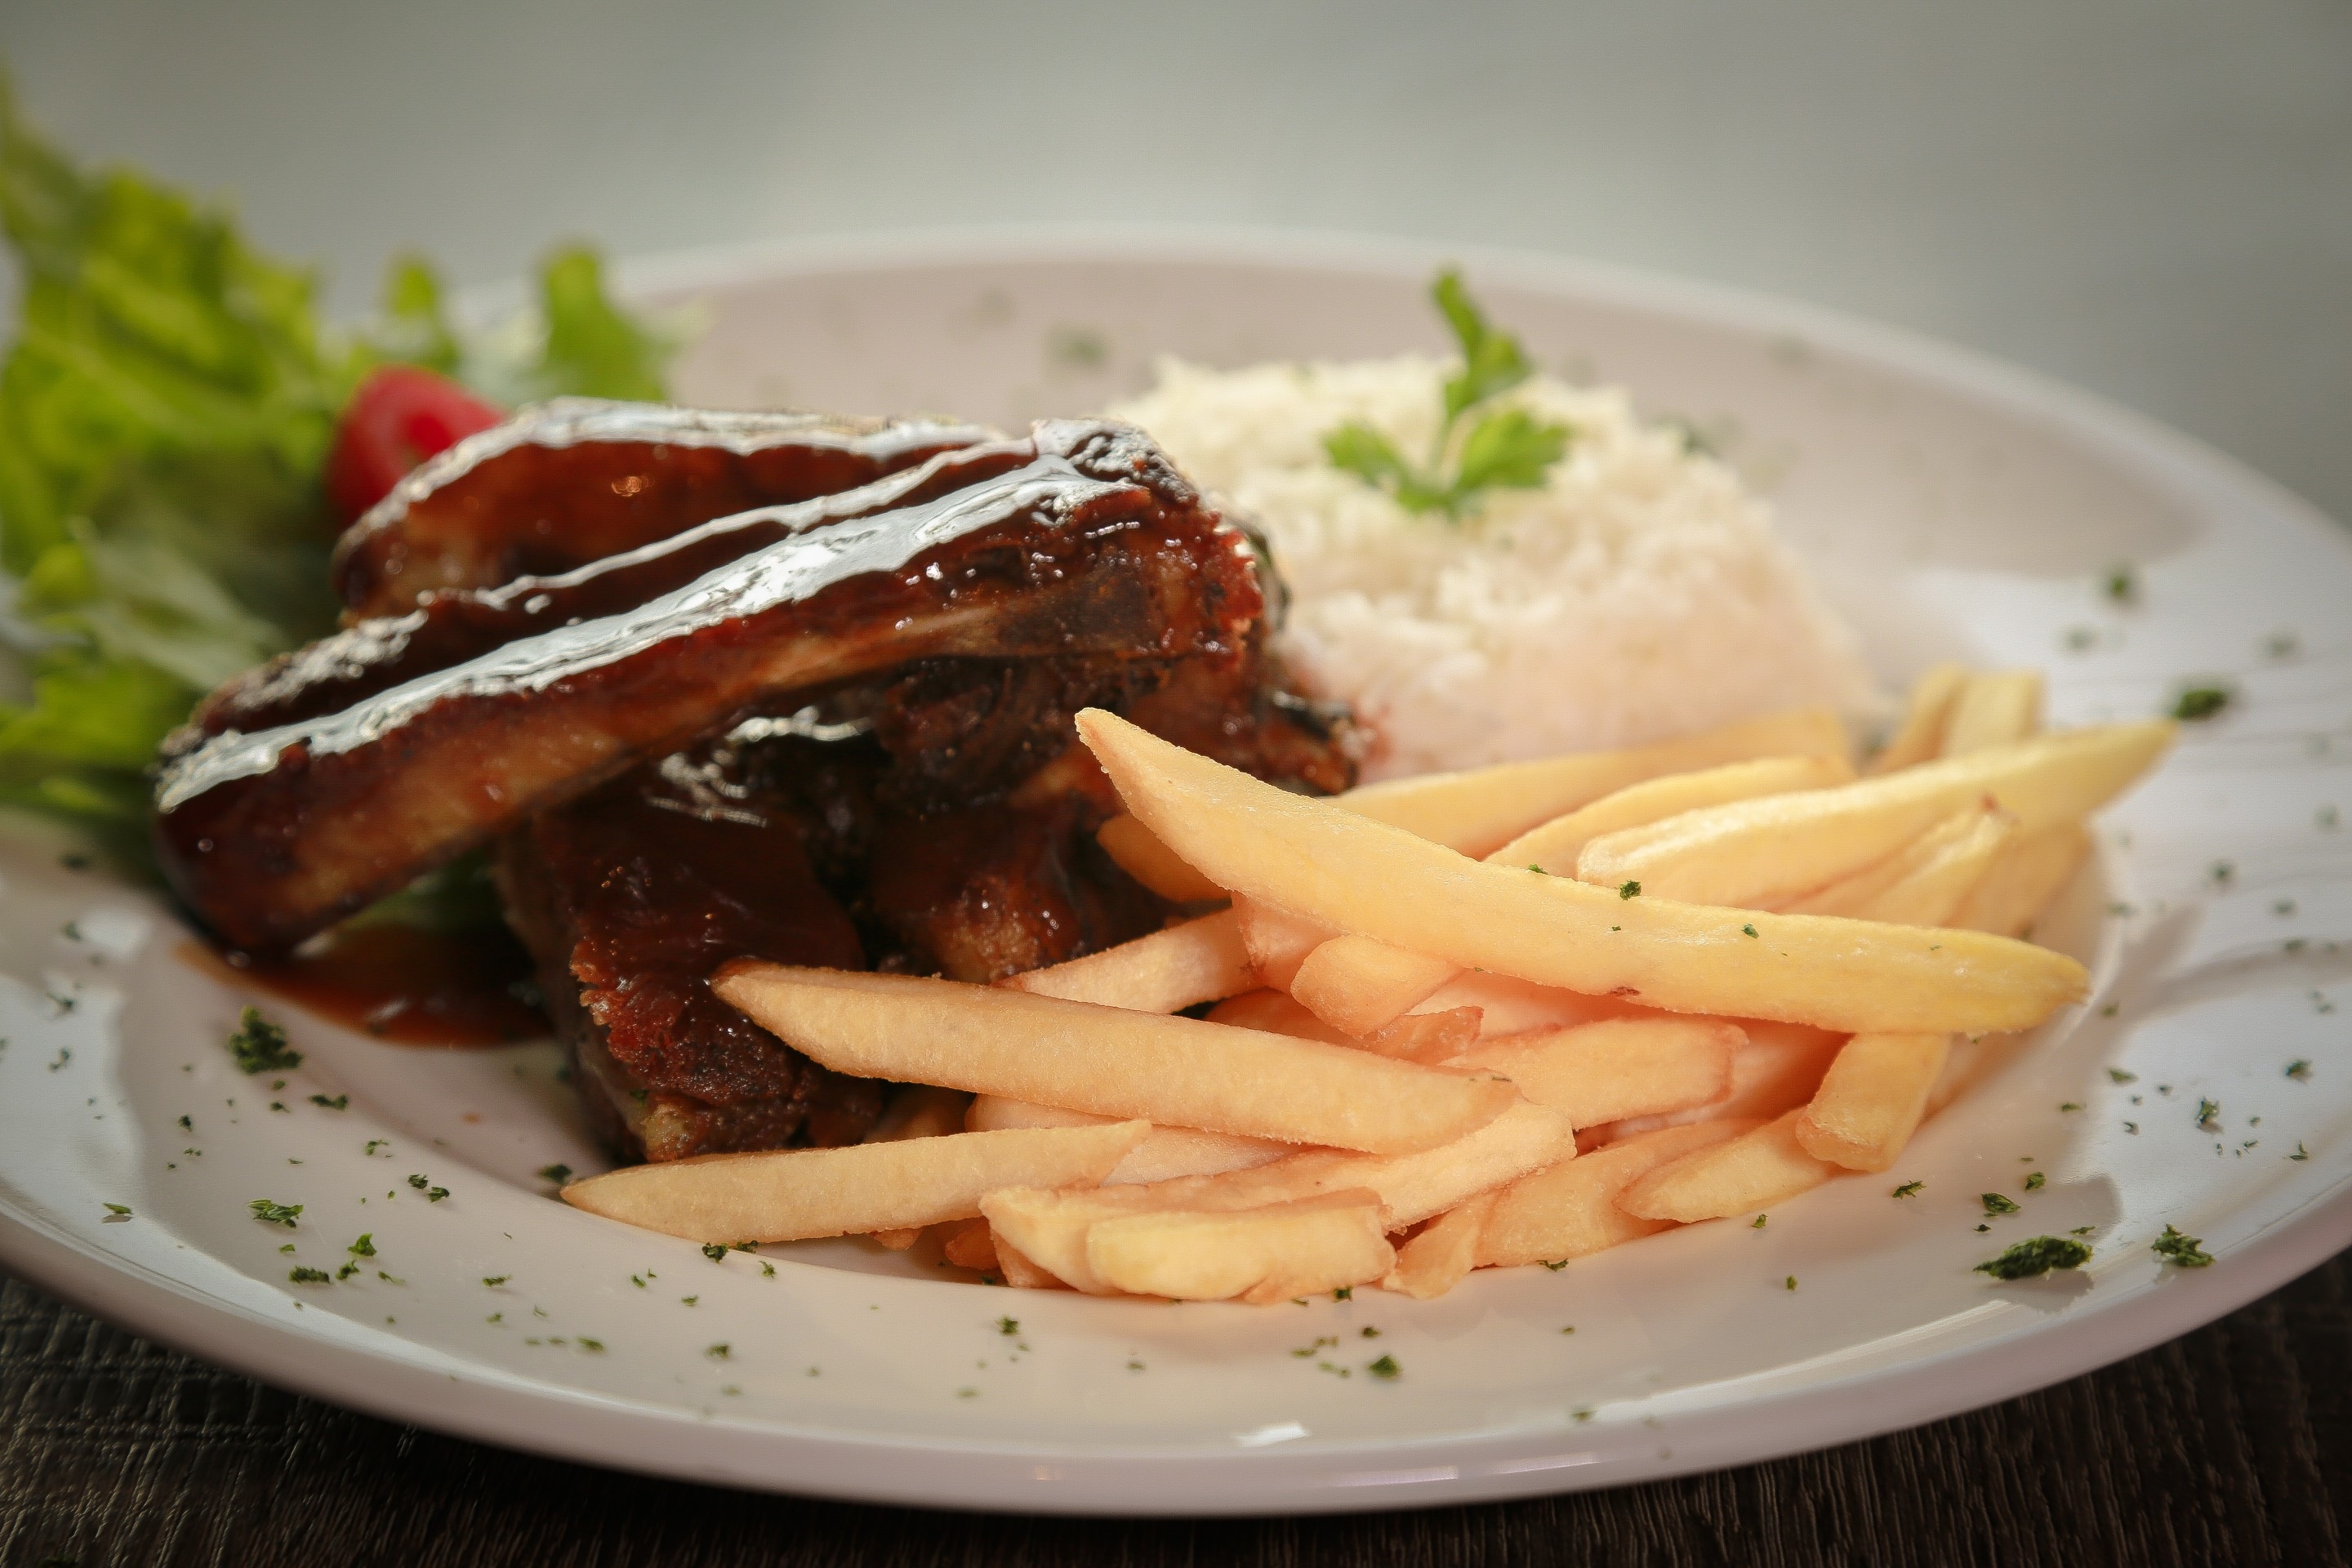
meal, sauce, restaurant, plate, delicious, tasty, dinner, gourmet, meat, cuisine, food, rice, vegetables, fries, potato, lettuce, egg, ribs, tomato